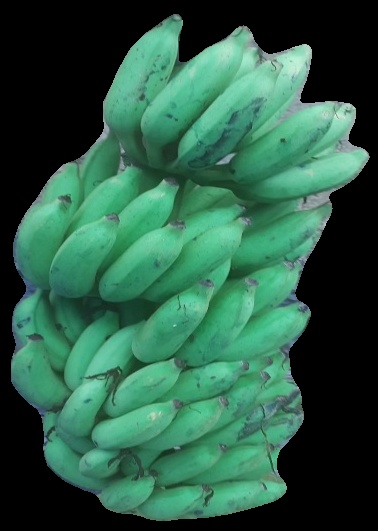
Variety: elakki-bale
Grade: grade2